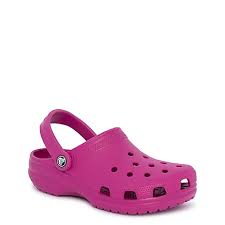
Label: Clog